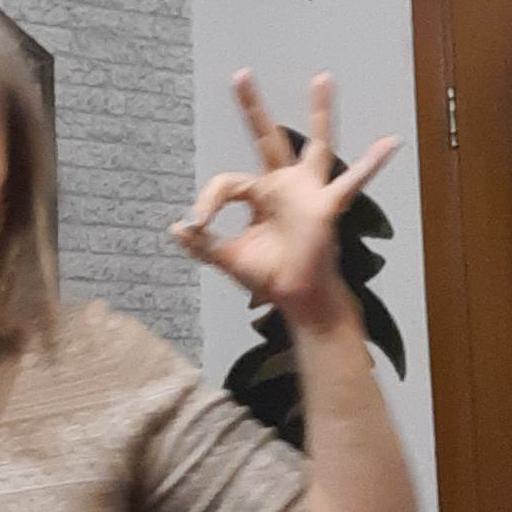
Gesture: ok